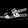
Label: Sandal